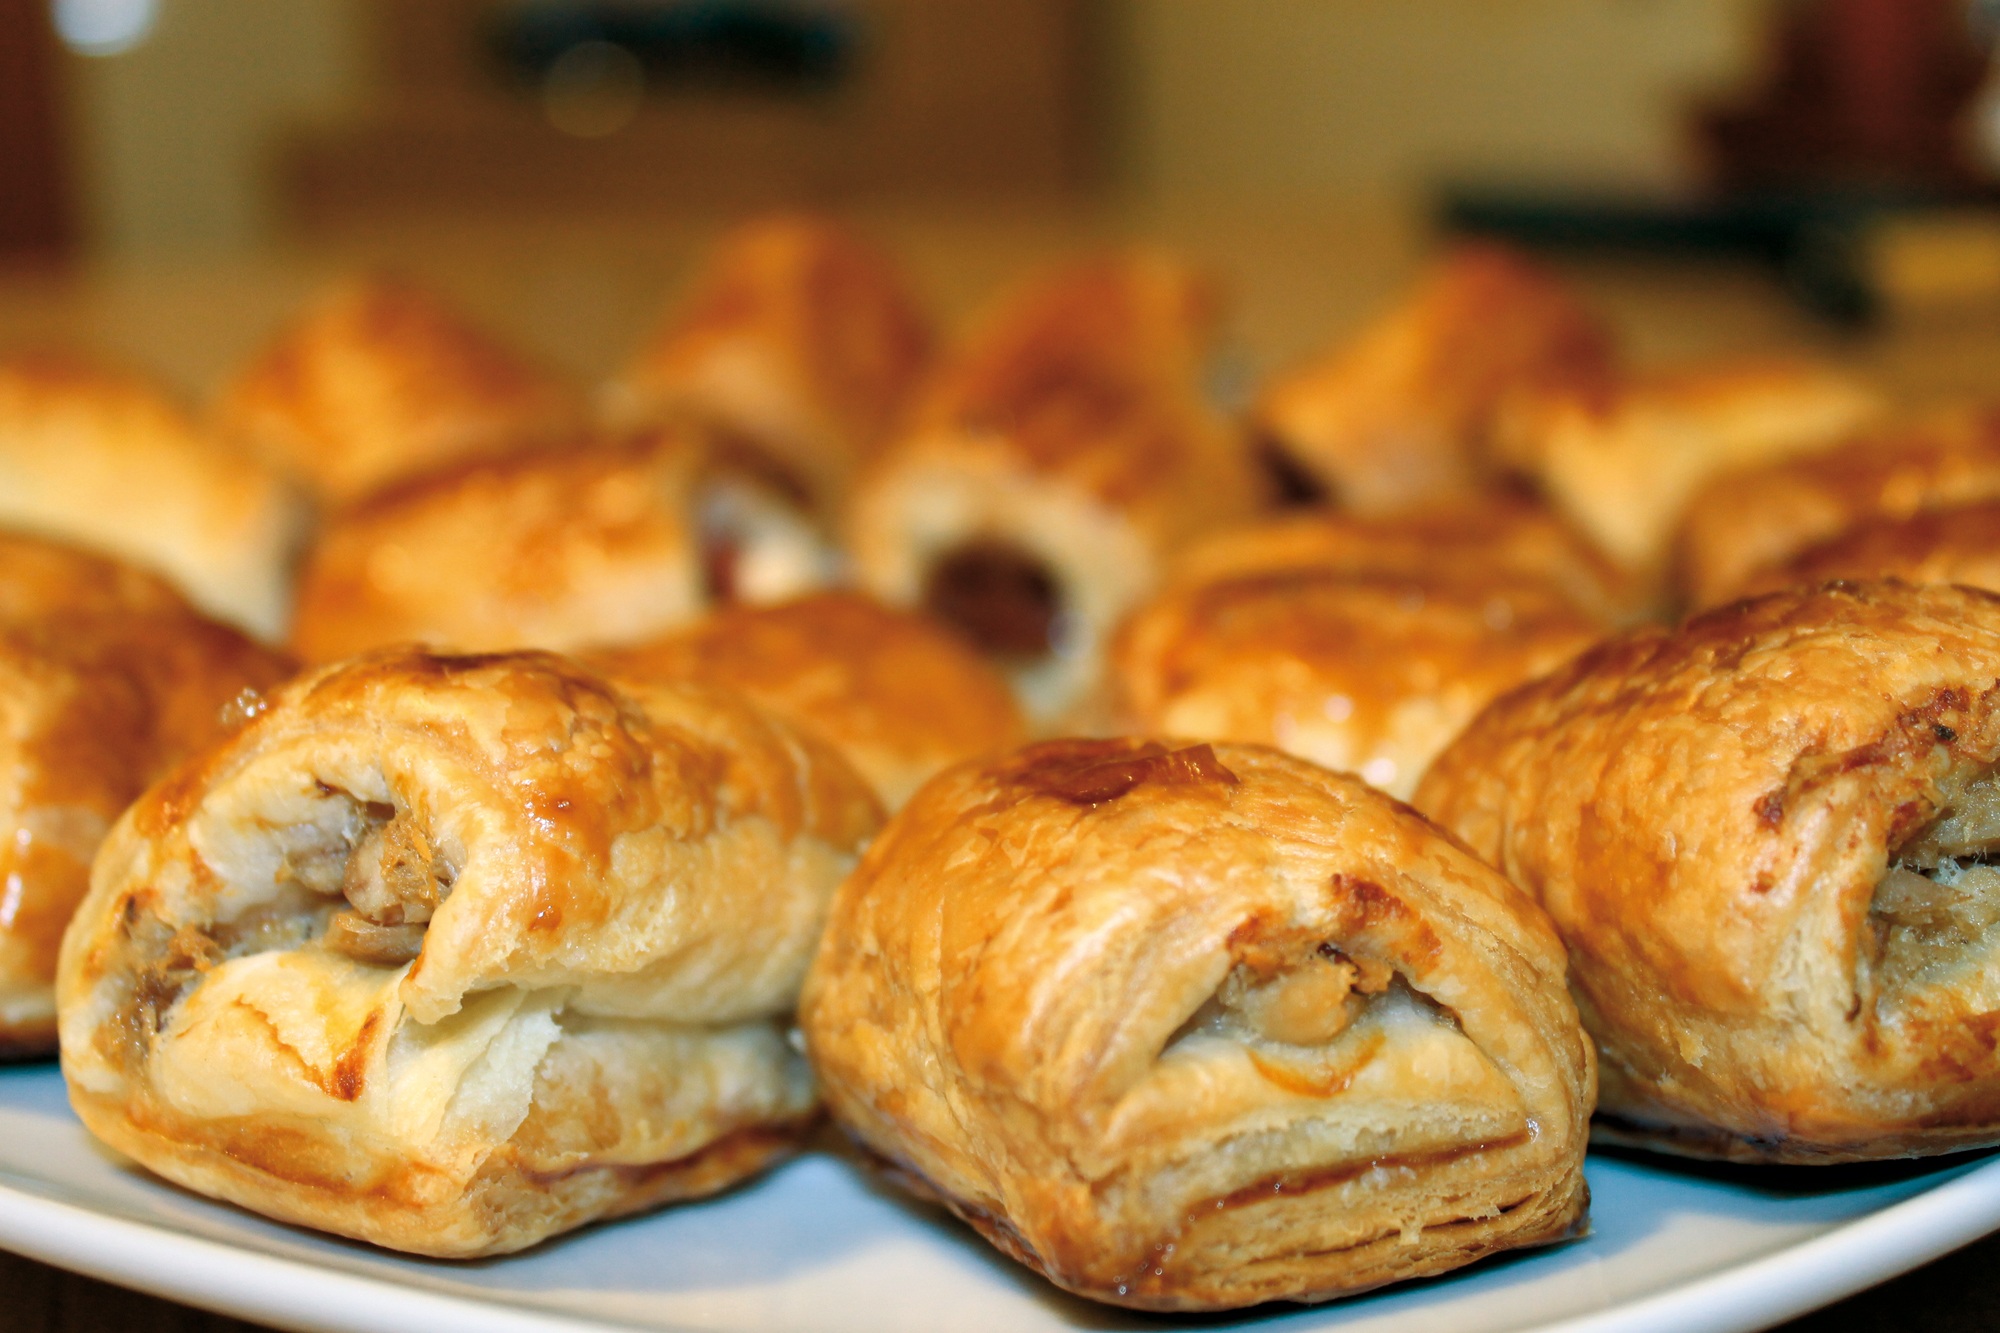
cafe, sweet, dish, meal, food, breakfast, baking, dessert, cuisine, cake, pie, pastry, baguette, pastries, desserts, baked goods, cakes, portion, danish pastry, cold food, sausage roll